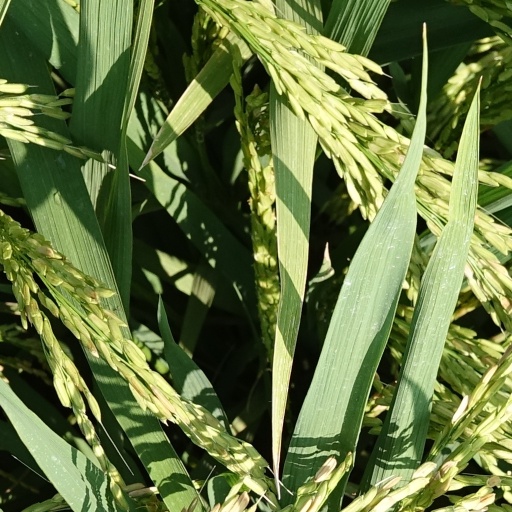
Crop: rice